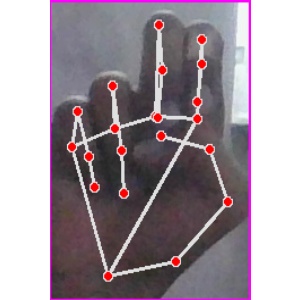
अक्षर: ह